Ahmadiyya and other faiths

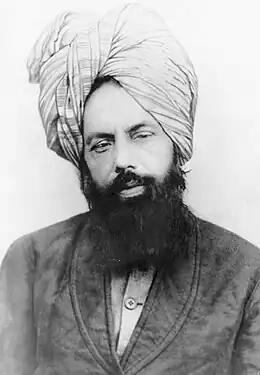
Mirzā Ghulām Ahmad, ca. 1897.

Ahmadis believe that the founders of all the major world religions were working towards the establishment of Islam in its broadest sense, as part of the divine scheme of the development of religion. They say that the completion and consummation of this development occurred with the coming of Muhammad, and that the "manifestation" of Muhammad’s prophethood and message was destined to be perfected with the coming of the Mahdi. Because they regard Ghulām Ahmad as the Mahdi, they believe he is the "Promised One" of all religions, fulfilling eschatological prophecies found in the scriptures of the Abrahamic religions, Zoroastrianism, Indian religions, Native American traditions and others.